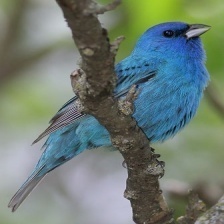
Species: INDIGO BUNTING
Scientific name: PASSERINA CYANEA
ImageNet parent category: indigo_bunting